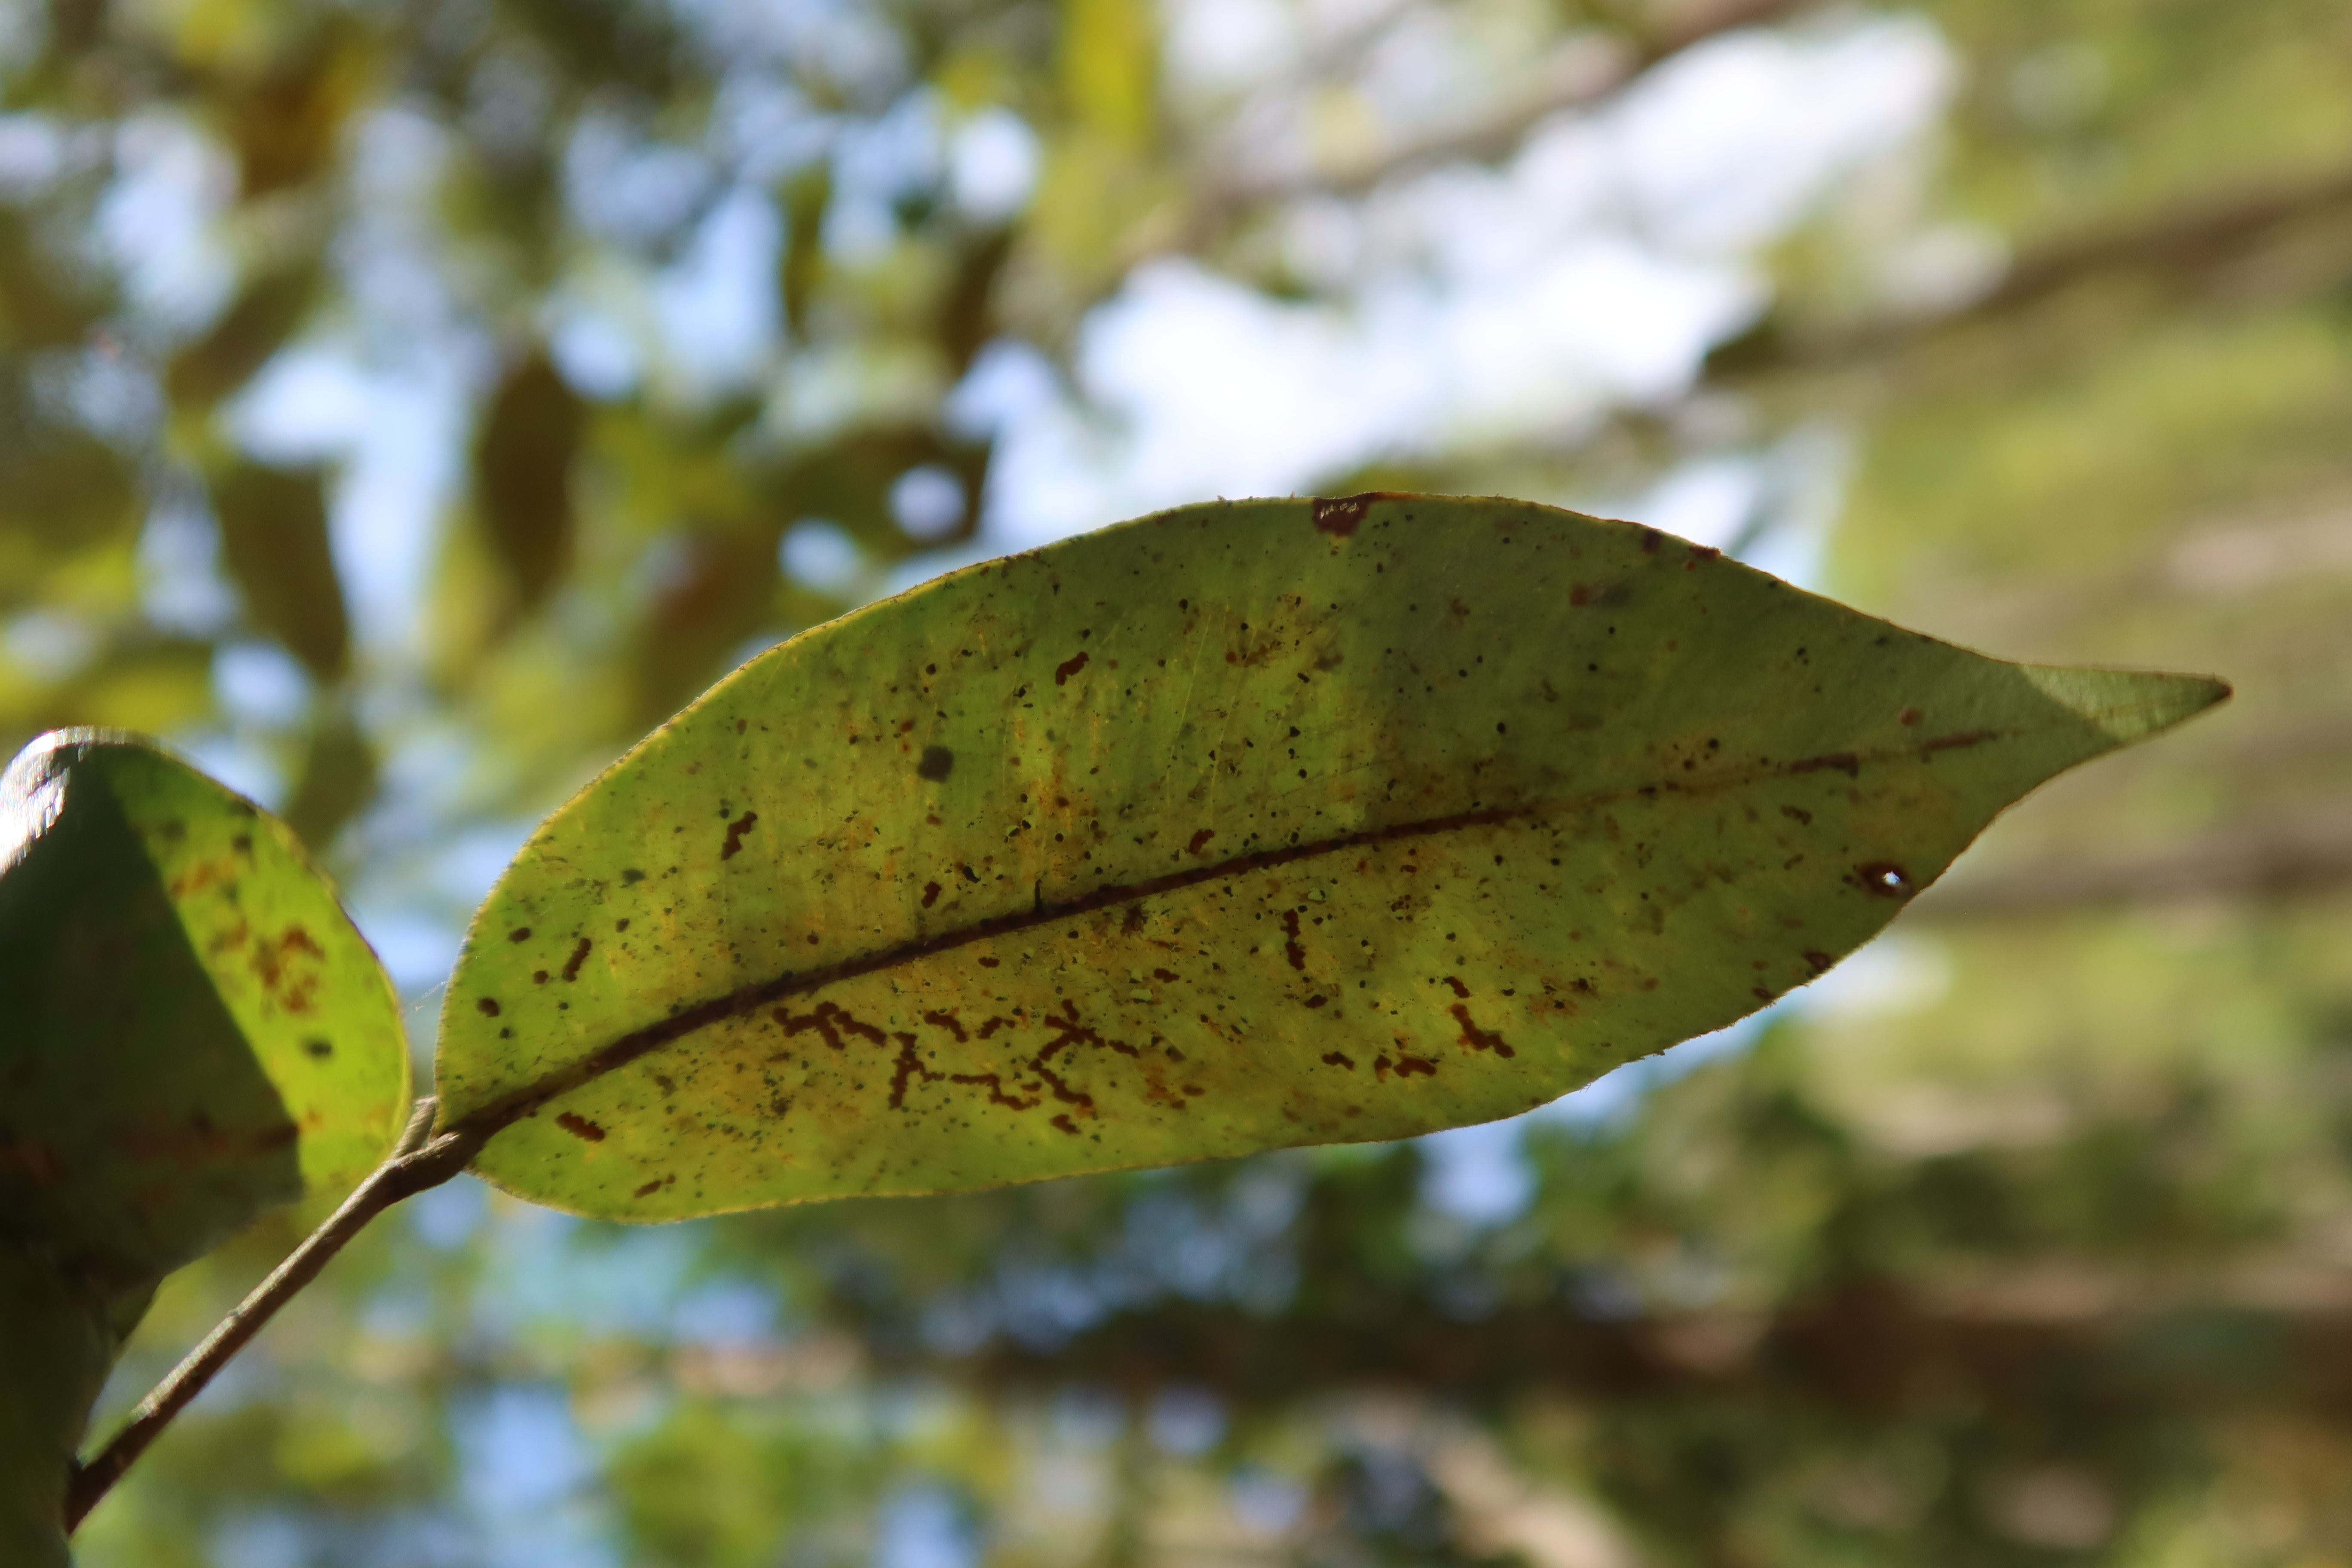
Label: Brown spots